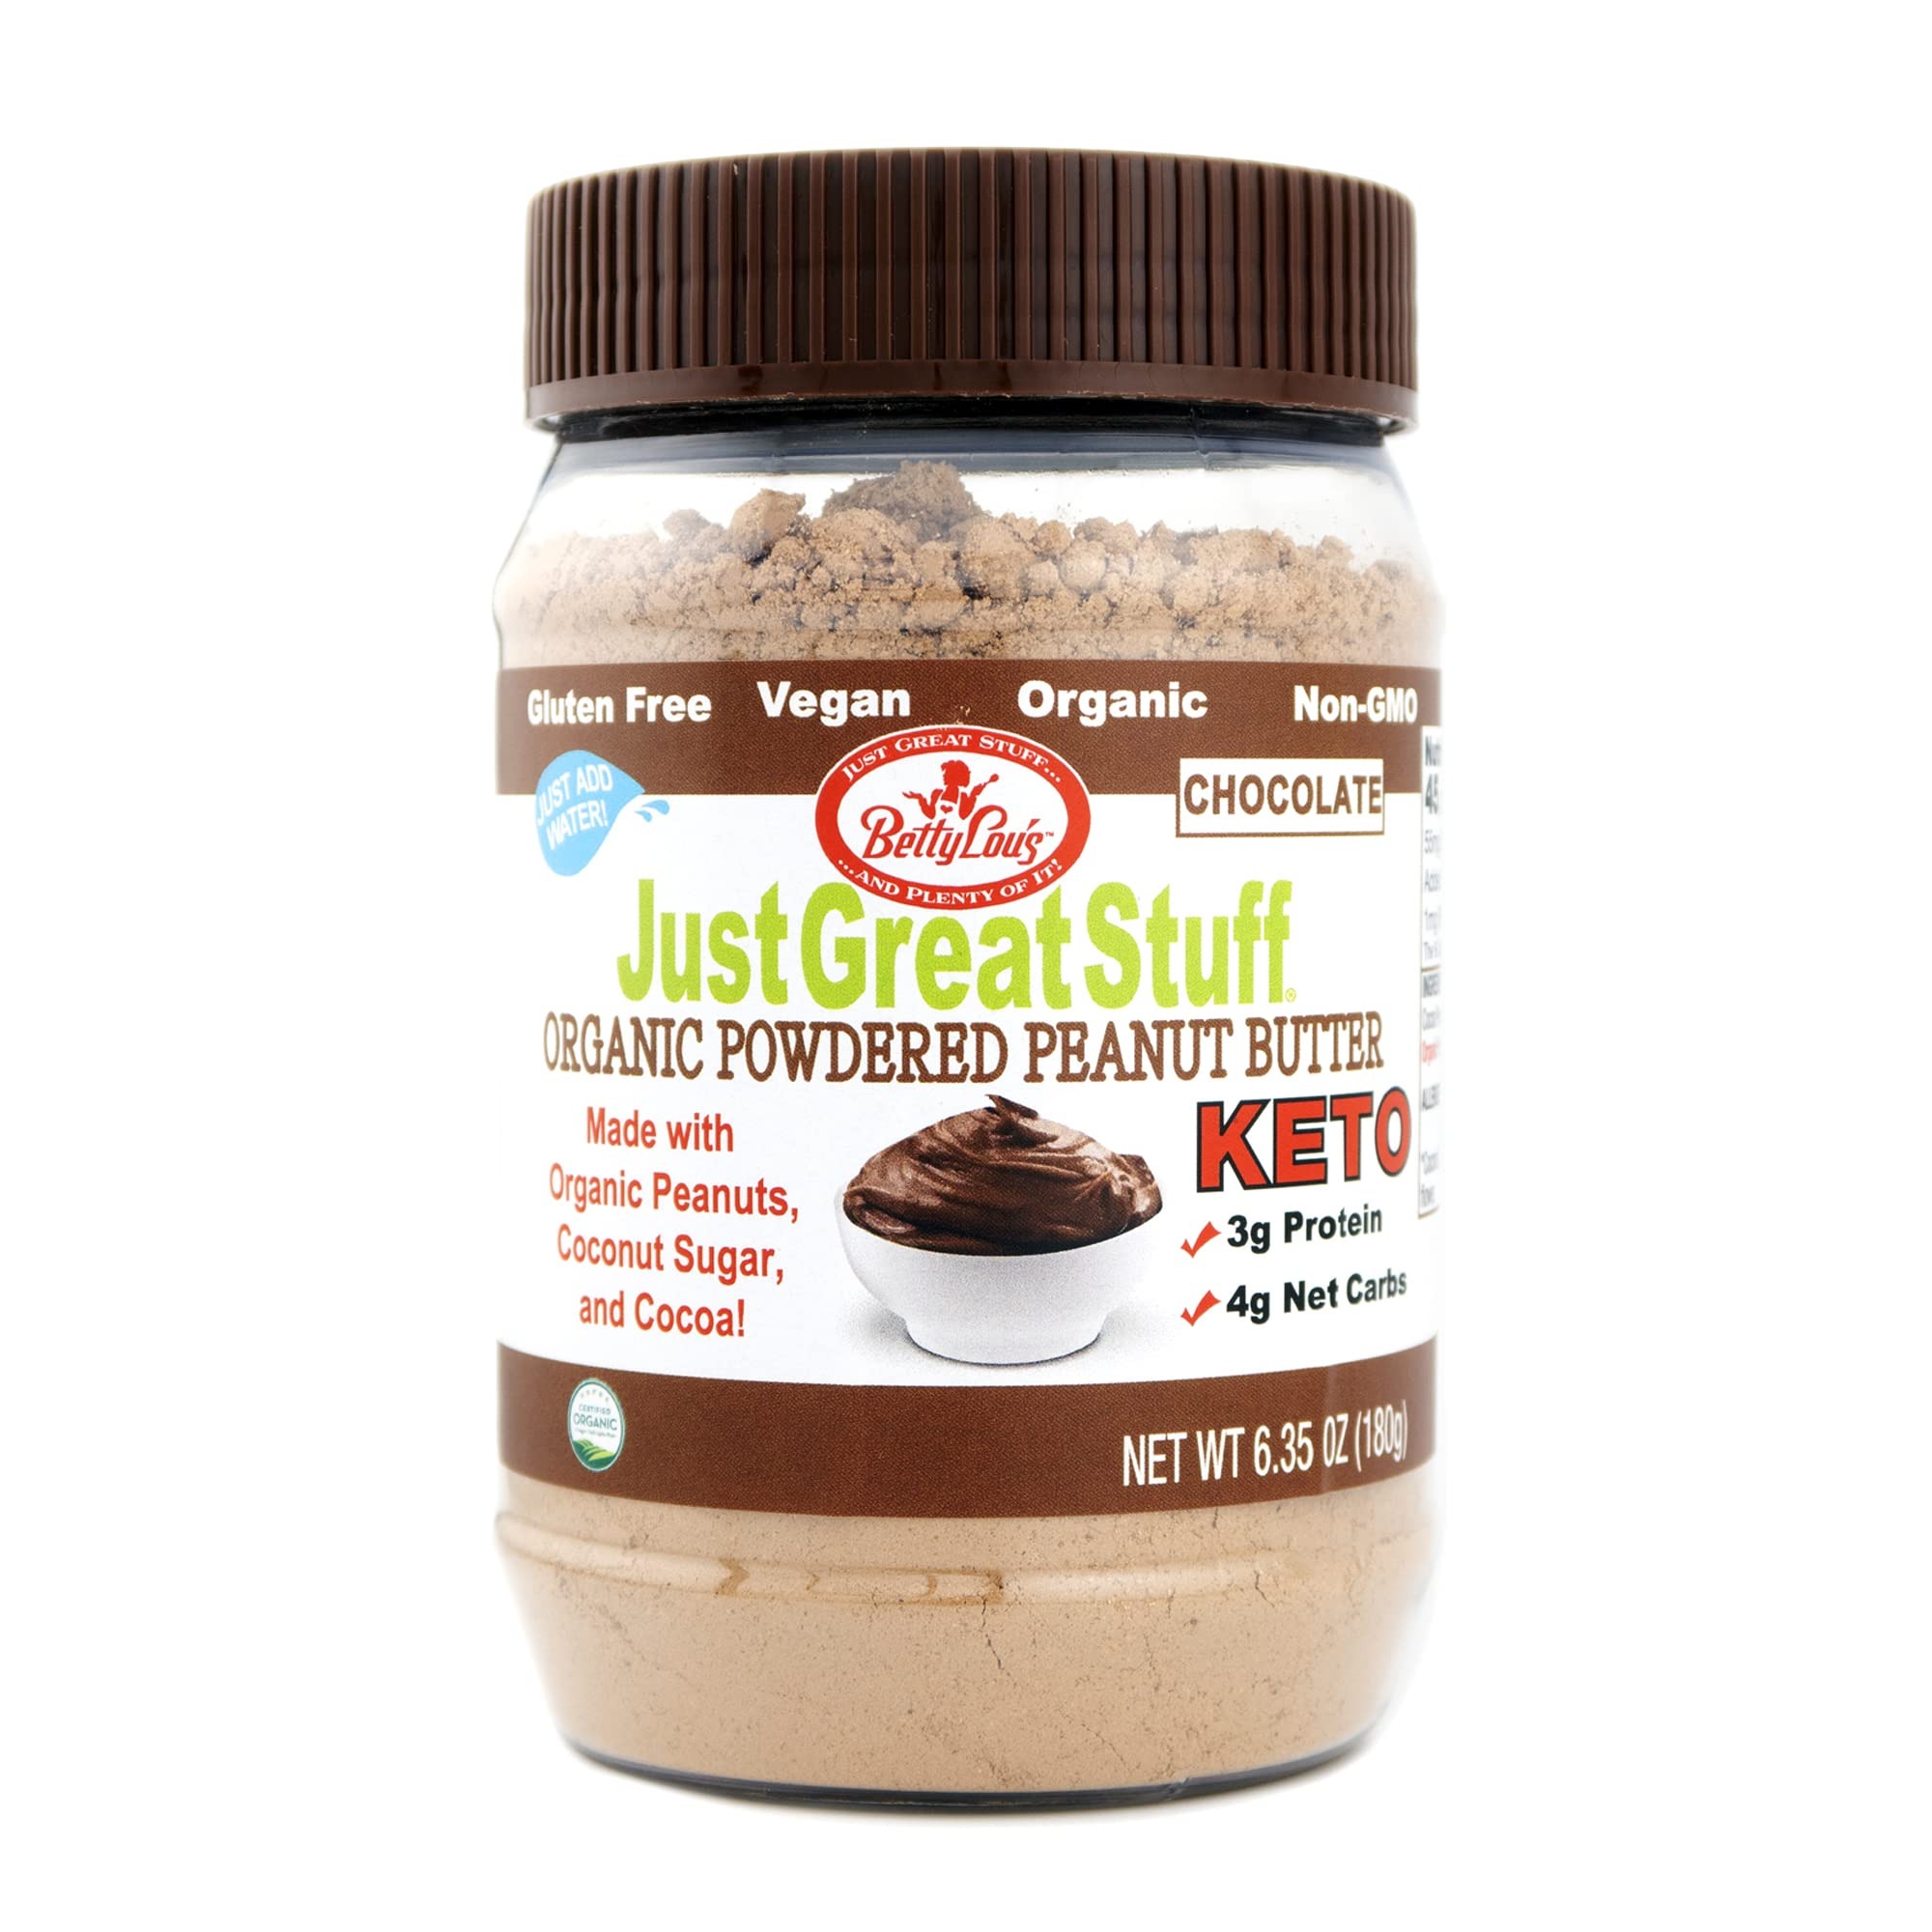
Item Name: Betty Lou's 100% Organic Chocolate Peanut Butter Powder, Gluten Free, Vegan, Low Calorie, All Natural, High Protein, Deliciously Healthy, Just Add Water (6.35 Oz)
Bullet Point 1: TONS OF FLAVOR, ZERO GUILT: Simply mix it with water to create rich, delicious chocolate peanut butter that tastes just like your favorite store brand... but with 90% less fat & only 45 calories per serving.
Bullet Point 2: 100% CERTIFIED ORGANIC: No worries. This premium chocolate peanut butter powder features only the finest peanuts, organically grown for purity & roasted for full-bodied flavor. Vegan & non-GMO.
Bullet Point 3: ENDLESS WAYS TO INDULGE: Blend it into shakes & smoothies. Spread it on bread. Bake it in cookies. Even mix it with pancakes & waffles. You’ll never run out of yummy ways to savor this satisfying snack.
Bullet Point 4: ONLY 5 ORGANIC INGREDIENTS: Contains organic high-protein peanuts (pressed to remove most of the oil); organic coconut sugar rich in vital nutrients; organic cocoa powder; organic vanilla powder; plus a pinch of sea salt and organic stevia extract. That's all. Pure & simple.
Bullet Point 5: ALL-AMERICAN QUALITY: Betty Lou’s Just Great Stuff is carefully crafted by natural-foods specialists right here in the USA. You can count on this gluten-free protein powder for gourmet goodness in your well-balanced diet.
Value: 6.35
Unit: Ounce

Price: 10.19